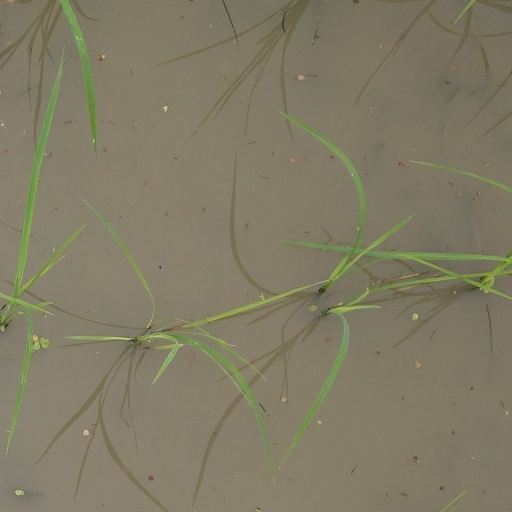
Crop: rice